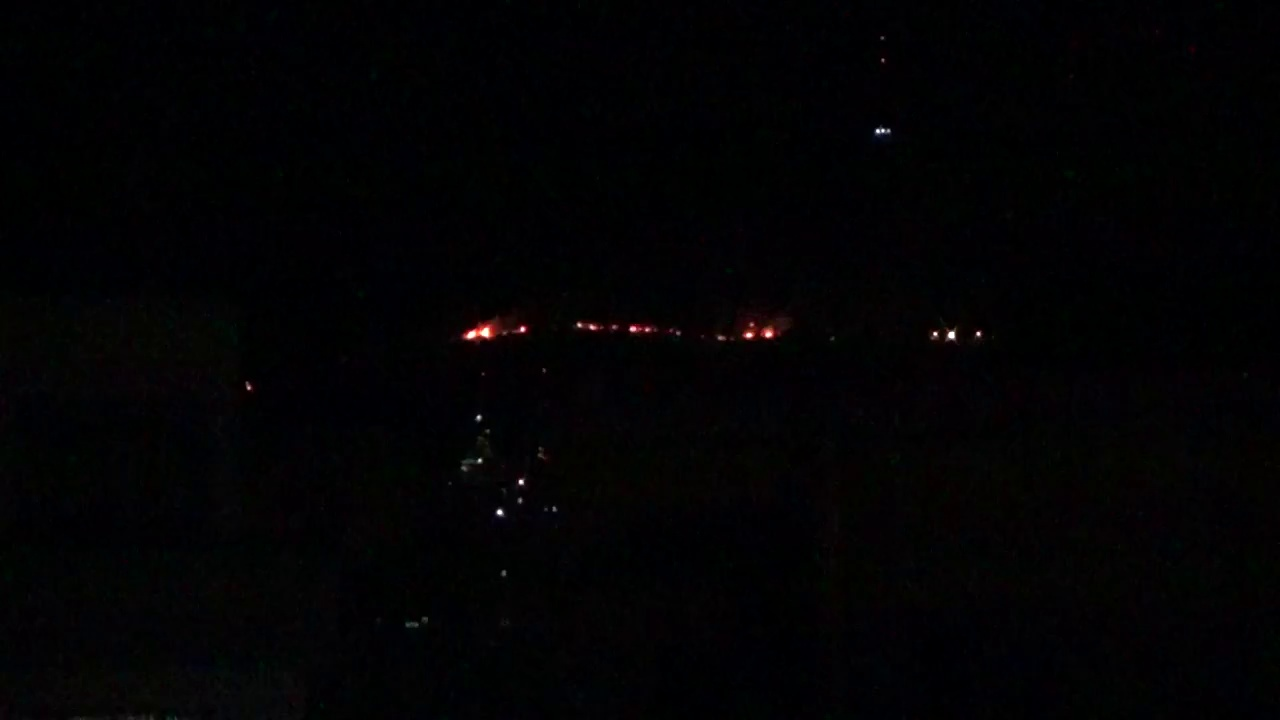
Fire: yes
Smoke: no